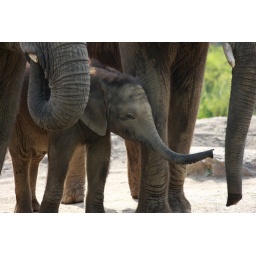
I need a baby elephant for my home. I'll keep it in the bird feeder.